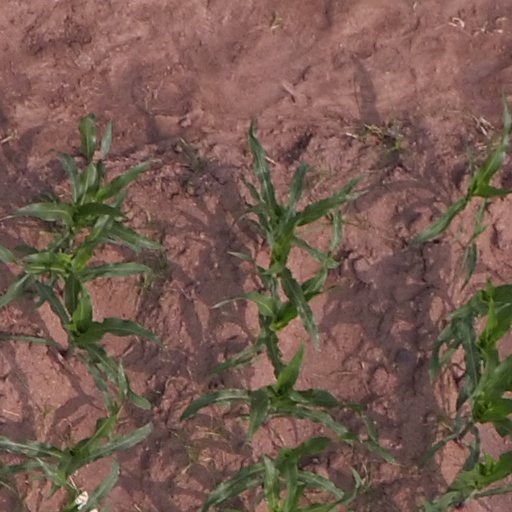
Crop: maize; corn